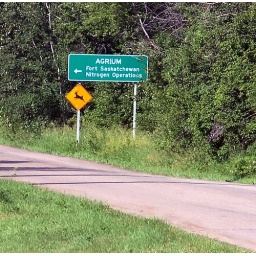
Sign for Agrium Nitrogen Operations plant outside of Fort Saskatchewan, Alberta in summer of 2008.Also sign for deer crossing.